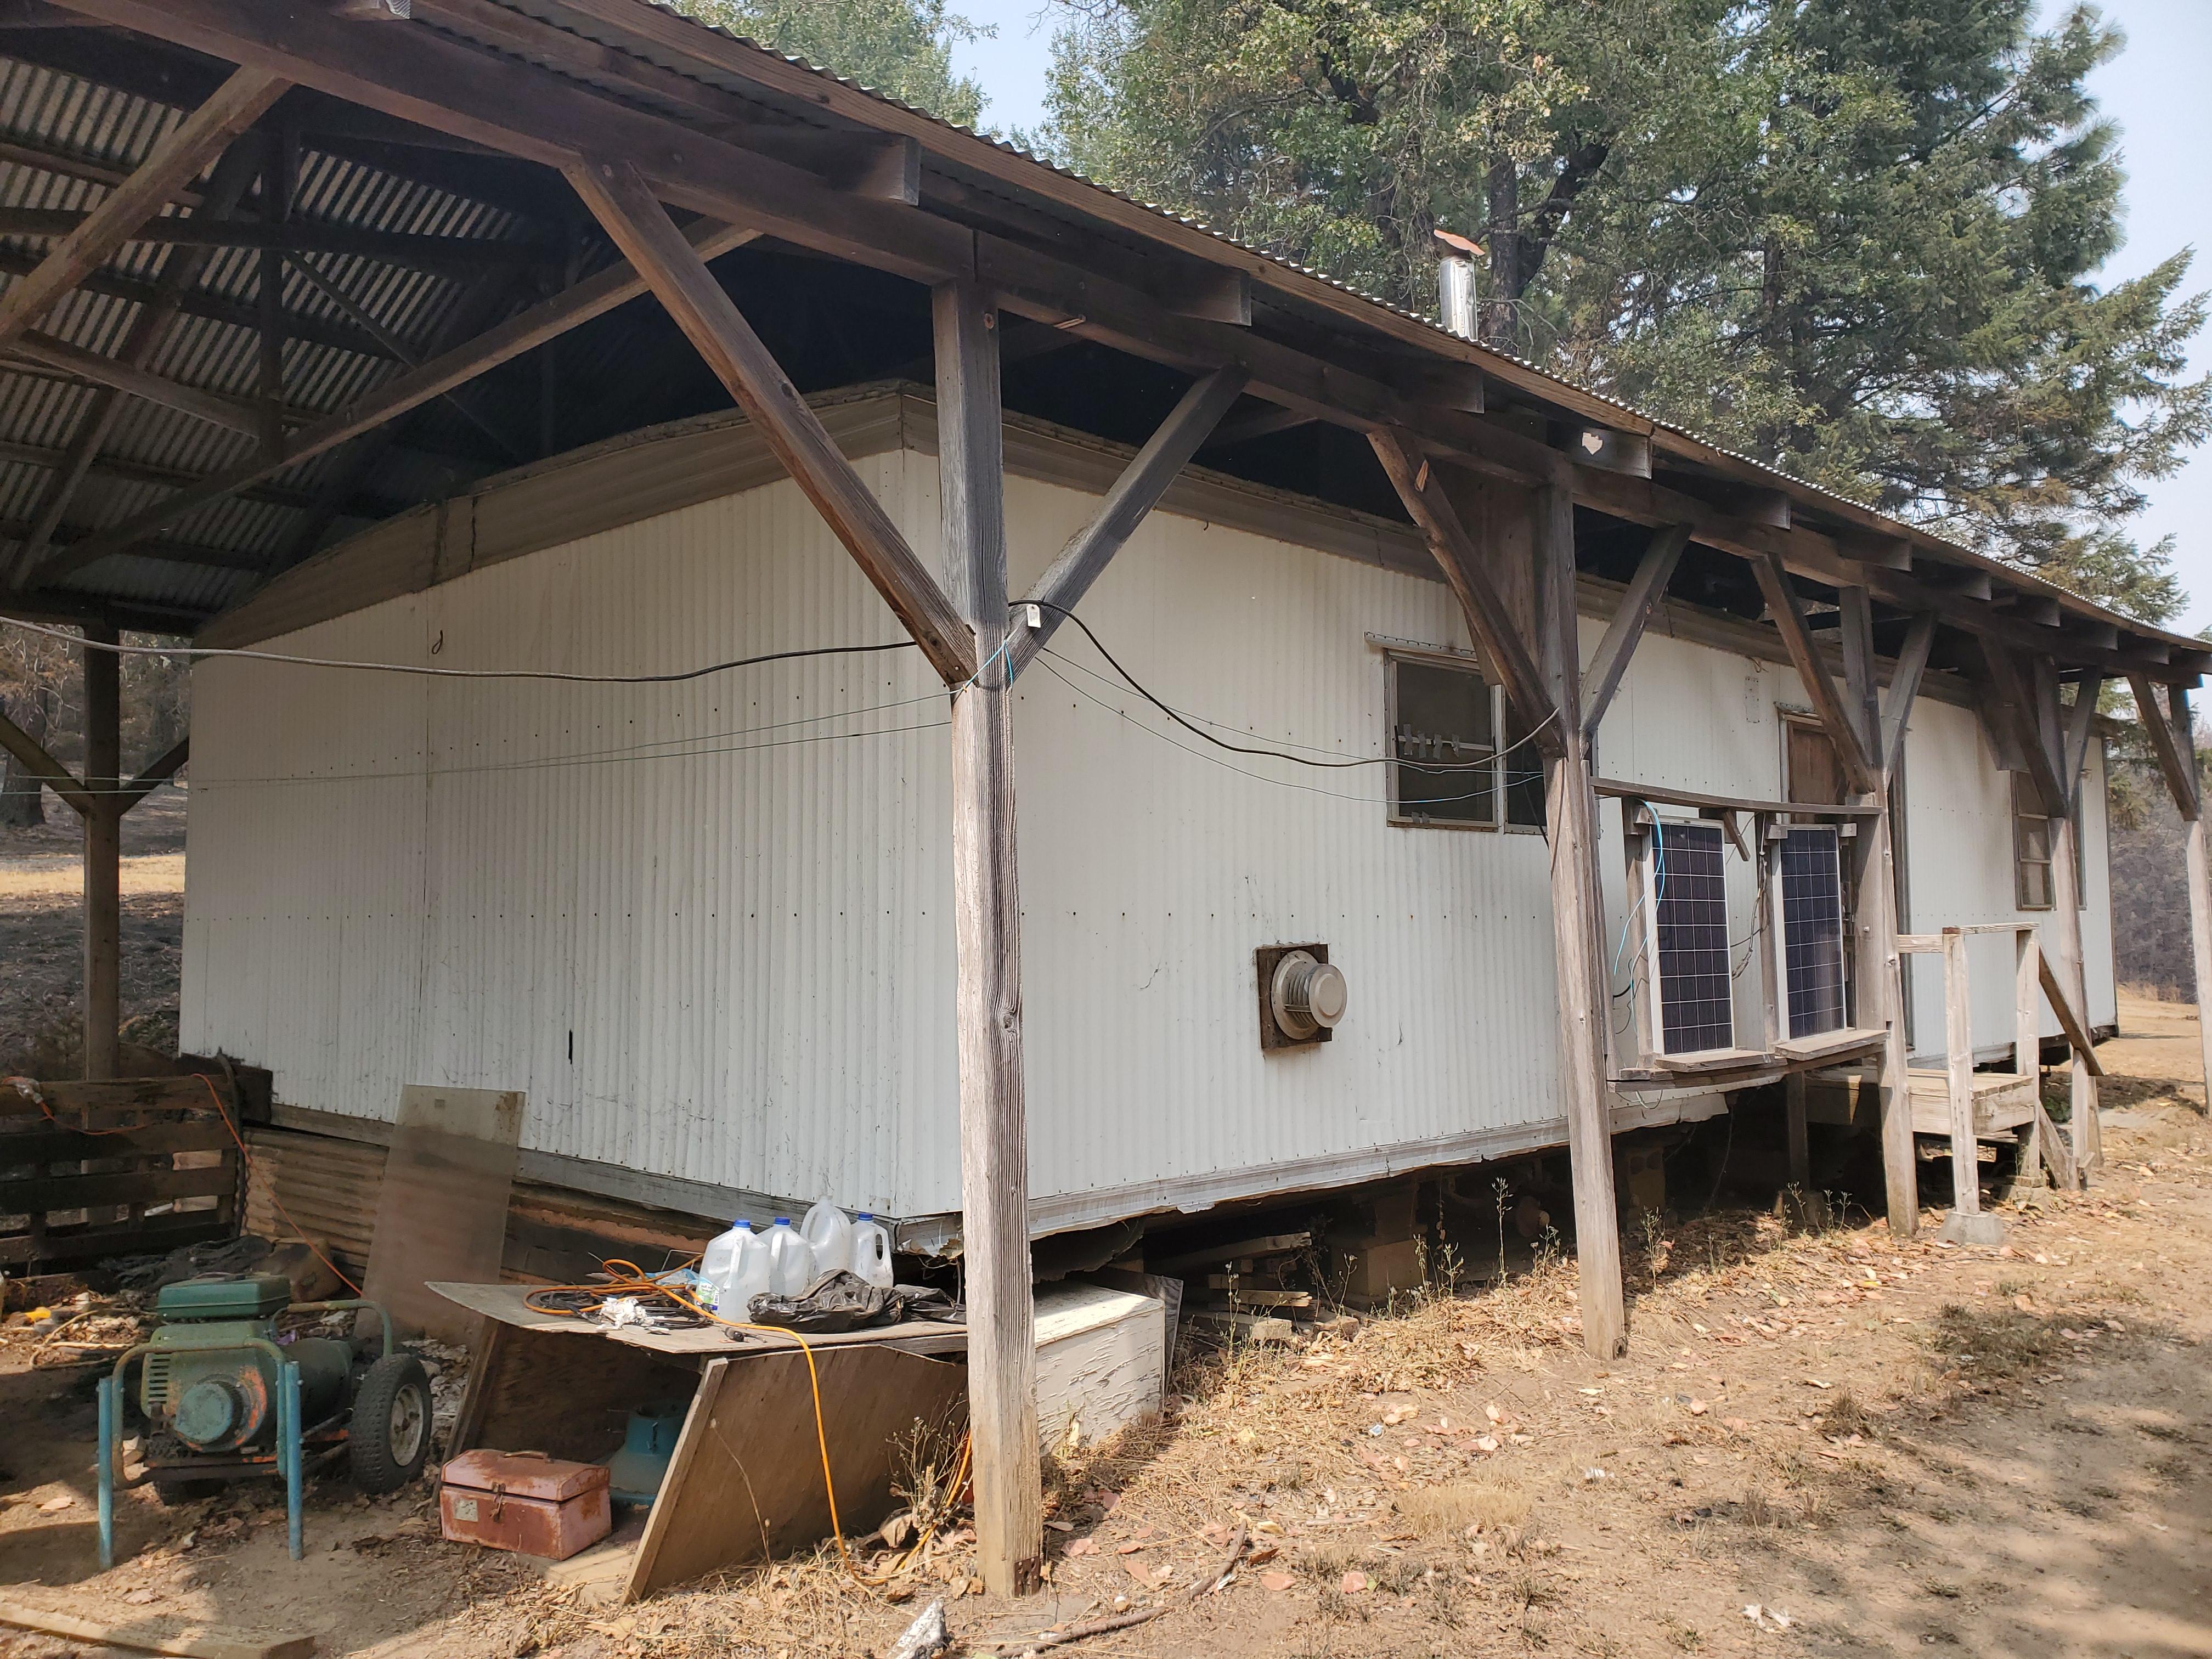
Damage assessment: affected